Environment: lab
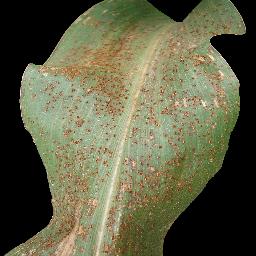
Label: common_rust